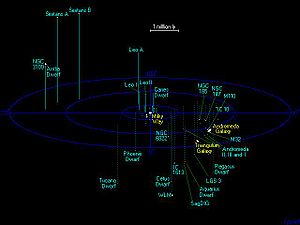
Den lokale galaksegruppe / Gruppens Galakser / Kort
Kort over Den lokale galaksegruppe
Den lokale galaksegruppe, også kaldet den lokale galaksehob eller den lokale gruppe, er en galaksehob bestående af 30–40 galakser og med en udstrækning på mellem 5 og 10 mio. lysår. Gruppen domineres af de tre spiralgalakser Andromedagalaksen, Mælkevejen og den noget mindre M33 i stjernebilledet Triangulum. Alle øvrige medlemmer af den lokale gruppe er dværggalakser, som f.eks. Andromedagalaksens satellitgalakser M32 og M110 samt Mælkevejens satellitter – de Magellanske Skyer. Ingen af disse dværggalakser har masser på mere end en hundrededel af Mælkevejens. Den lokale gruppe regnes for værende permanent i den forstand, at gruppen holdes sammen af medlemmernes gensidige massetiltrækning. Den lokale gruppe er en del af den lokale superhob kaldet Virgohoben.